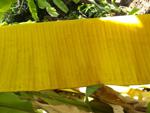
Label: xamthomonas